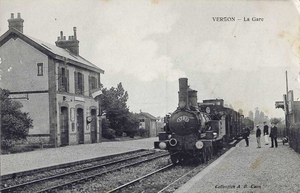
Carte postale ancienne représentant la gare de Verson sur l'ancienne ligne de Caen à Vire (Calvados)
La ligne de Caen à Vire est une ligne du réseau ferré français ouverte entre 1886 et 1891 pour relier Caen à Vire en passant par le Bocage virois. La ligne a été fermée en 1938 au trafic voyageurs. Après la Seconde Guerre mondiale, la ligne a également été fermée en plusieurs étapes au transport de marchandises. Par la suite, elle a été déclassée, puis déposée.
Verson est une commune française, située dans le département du Calvados en région Normandie, peuplée en 2017 de 3 616 habitants appelés les Versonnais. Incluse dans l'unité urbaine de Caen, elle fait partie de la communauté d'agglomération Caen la Mer.